Pontoon bridge

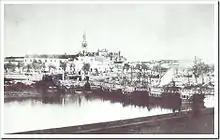
The old "Puente de barcas", connected Seville and Triana from 1171 to 1851

The late Roman writer Vegetius, in his work "De Re Militari", wrote: